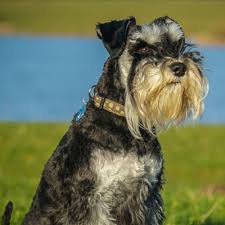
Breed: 220-n000053-standard_schnauzer